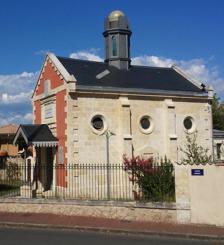
Building: Synagogue of Arcachon
Country: France
Year built: 1879
Synagogue in Arcachon, France Synagogue of Arcachon French : Synagogue d'Arcachon The synagogue in 2013 Religion Affiliation Judaism Rite Nusach Sefard Ecclesiastical or organisational status Synagogue Leadership Rabbi Eric-Meyer Aziza Status Active Location Location Arcachon , Gironde , Nouvelle-Aquitaine Country France Location of the synagogue in France Geographic coordinates 44°39′30″N 1°10′05″W / 44.6583°N 1.168°W / 44.6583; -1.168 Architecture Architect(s) Stanislas Ferrand Type Synagogue architecture Funded by Daniel Iffla Completed 1879 Materials Stone Website synagogue-arcachon .com Monument historique Official name Synagogue d'Arcachon Type Base Mérimée Designated 3 December 2004 Reference no. PA33000080 The Synagogue of Arcachon ( French : Synagogue d'Arcachon ), also Synagogue Temple Osiris , is a Jewish congregation and synagogue , located at 36 Avenue Gambetta in Arcachon , Gironde , in the Nouvelle-Aquitaine region of France . The congregation, Communauté Juive du Bassin d’Arcachon (in French) , worships in the Sephardic rite . History Daniel Iffla of Bordeaux , who went by the name Osiris , an eccentric industrialist, financed the construction of the private synagogue that was opened on December 21, 1879, when Osiris' niece, singer Emma Moyse , married Sigismund Bardac. Osiris subsequently donated the building to the Israelite Regional Consistory of Bordeaux, itself a member of the Central Israelite Consistory of France . The location was strategically chosen on the street leading from the Thiers Jetty and the rail station in Arcachon . In 1895, Iffla built the "Alexandre-Dumas villa" in the style of other villas in Arcachon , at 1 allée Brémontier in Arcachon, about a 10-minute walk from the synagogue. During a round-up of Jews on January 10, 1944, organized by French collaborator Maurice Papon , twelve Jews from Arcachon were arrested. They were originally brought to the Grand Synagogue of Bordeaux before later being transported by train with 305 other Jewish prisoners to Drancy internment camp , and later to different Nazi concentration camps , where they were killed. The Normandy landings would happen only six months later. Religious services are offered year round. Since 2012, the synagogue's rabbi has been Eric-Meyer Aziza, who is secretary-general of Jewish-Christian Friendship of France and is heavily involved in Interfaith dialogue . Architecture The synagogue was designed by Stanislas Ferrand and was built in a rectangle, meant to invoke the style of classic synagogues from the 19th century. In 2004, the building was listed as a Monument historique of France. It was renovated in 2011. Inside, the Torah ark is semi-circular area inspired by Tuscan style and decorated with Bezants . Along the sides of the Ark are replicas of the stone tablets of the Ten Commandments . The bimah is in the middle of the nave , as is customary with Sephardic Judaism . On the façade , the upper part of the gable, held by two pillars, is engraved with: You shall love your neighbor as yourself — Leviticus 19:18 The verse, which is frequently cited by Jesus to his Disciples speaks to the importance of interfaith dialogue to the community. Above the engraving is another representation of the Stone Tablets of the Ten Commandments . The two tablets are headed with the initials R. F. for République française , affirming support for the then- Third Republic . See also France portal Judaism portal History of the Jews in France List of synagogues in France Spanish and Portuguese Jews Notes